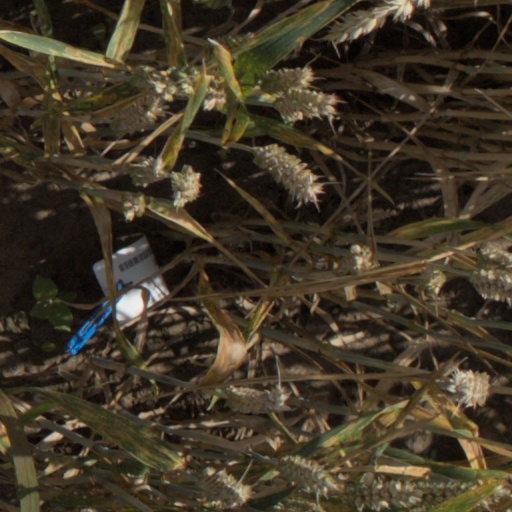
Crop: wheat